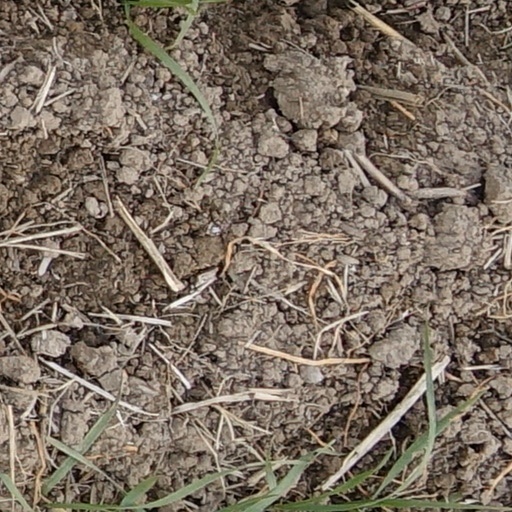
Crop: wheat